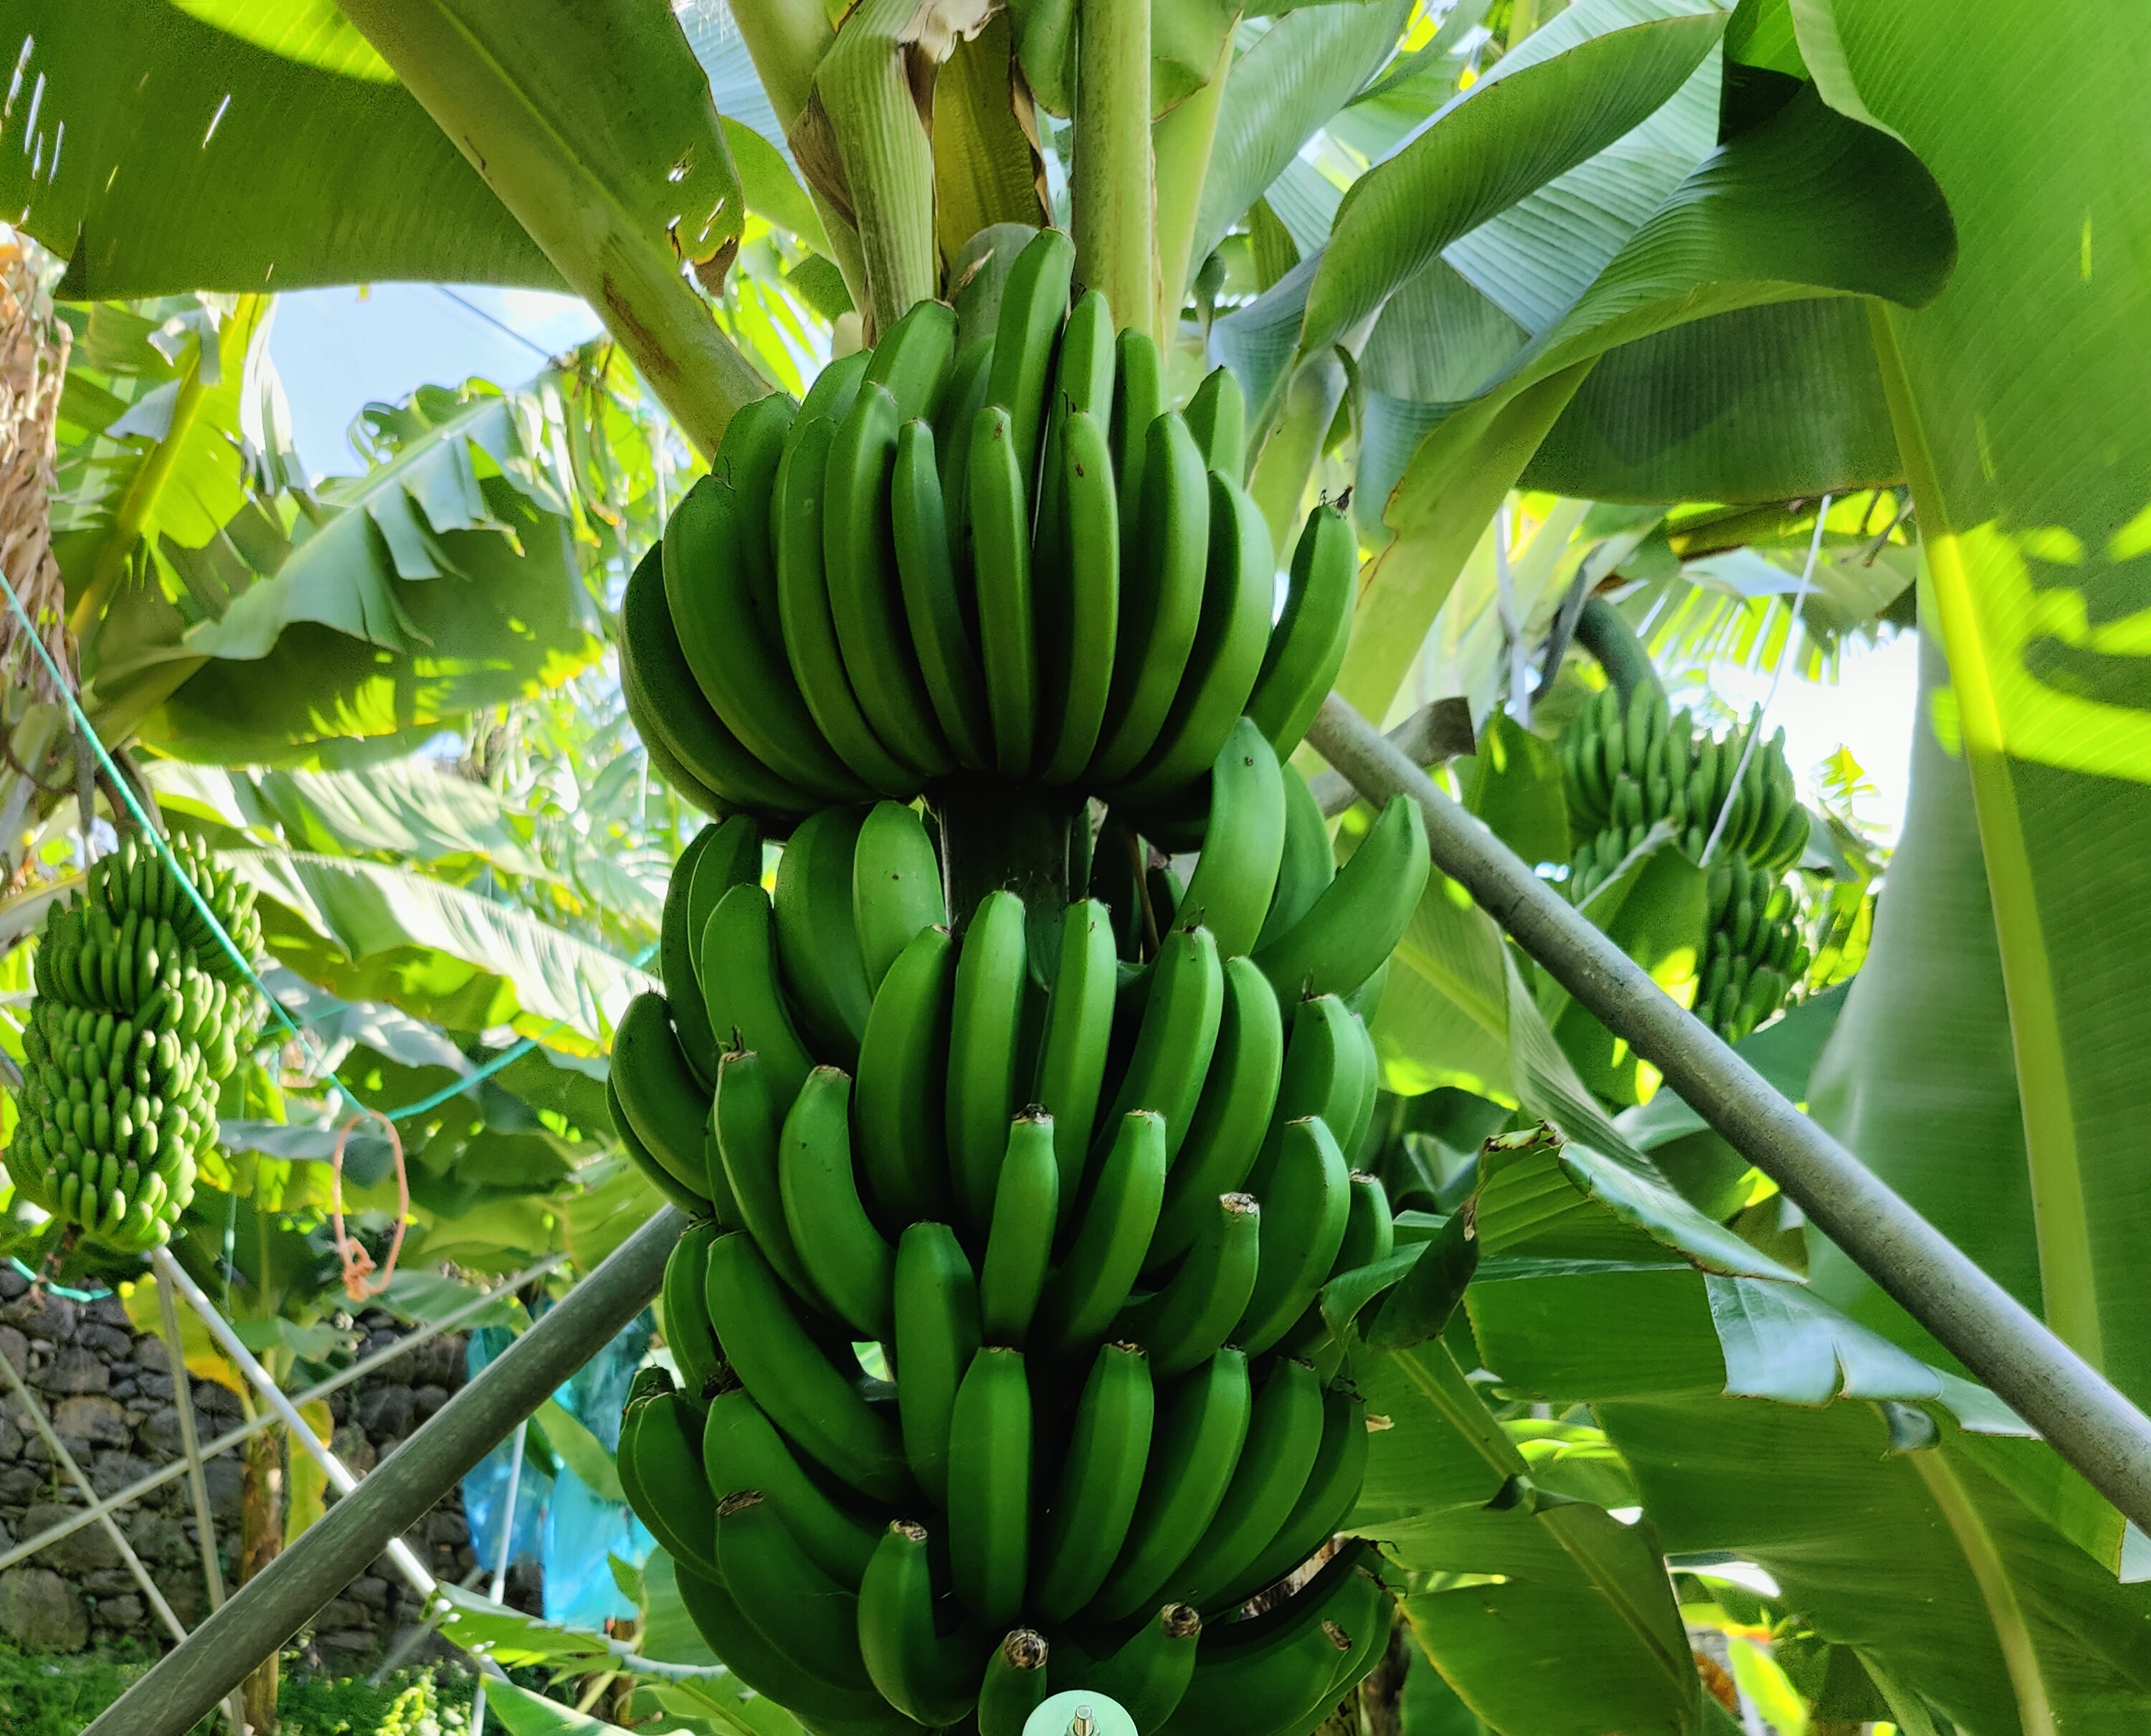
Label: Keep